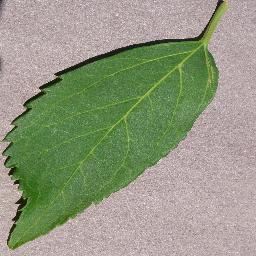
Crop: cherry
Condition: (including_sour)_healthy